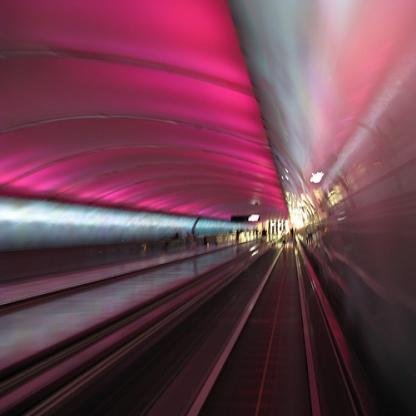
Scene: Indoor